Money

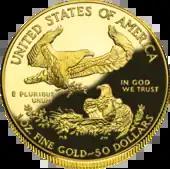
Gold coins are an example of legal tender that are traded for their intrinsic value, rather than their face value.

Many items have been used as commodity money such as naturally scarce precious metals, conch shells, barley, beads, etc., as well as many other things that are thought of as having value. Commodity money value comes from the commodity out of which it is made. The commodity itself constitutes the money, and the money is the commodity. Examples of commodities that have been used as mediums of exchange include gold, silver, copper, rice, Wampum, salt, peppercorns, large stones, decorated belts, shells, alcohol, cigarettes, cannabis, candy, etc. These items were sometimes used in a metric of perceived value in conjunction with one another, in various commodity valuation or price system economies. The use of commodity money is similar to barter, but a commodity money provides a simple and automatic unit of account for the commodity which is being used as money. Although some gold coins such as the Krugerrand are considered legal tender, there is no record of their face value on either side of the coin. The rationale for this is that emphasis is laid on their direct link to the prevailing value of their fine gold content. American Eagles are imprinted with their gold content and legal tender face value.